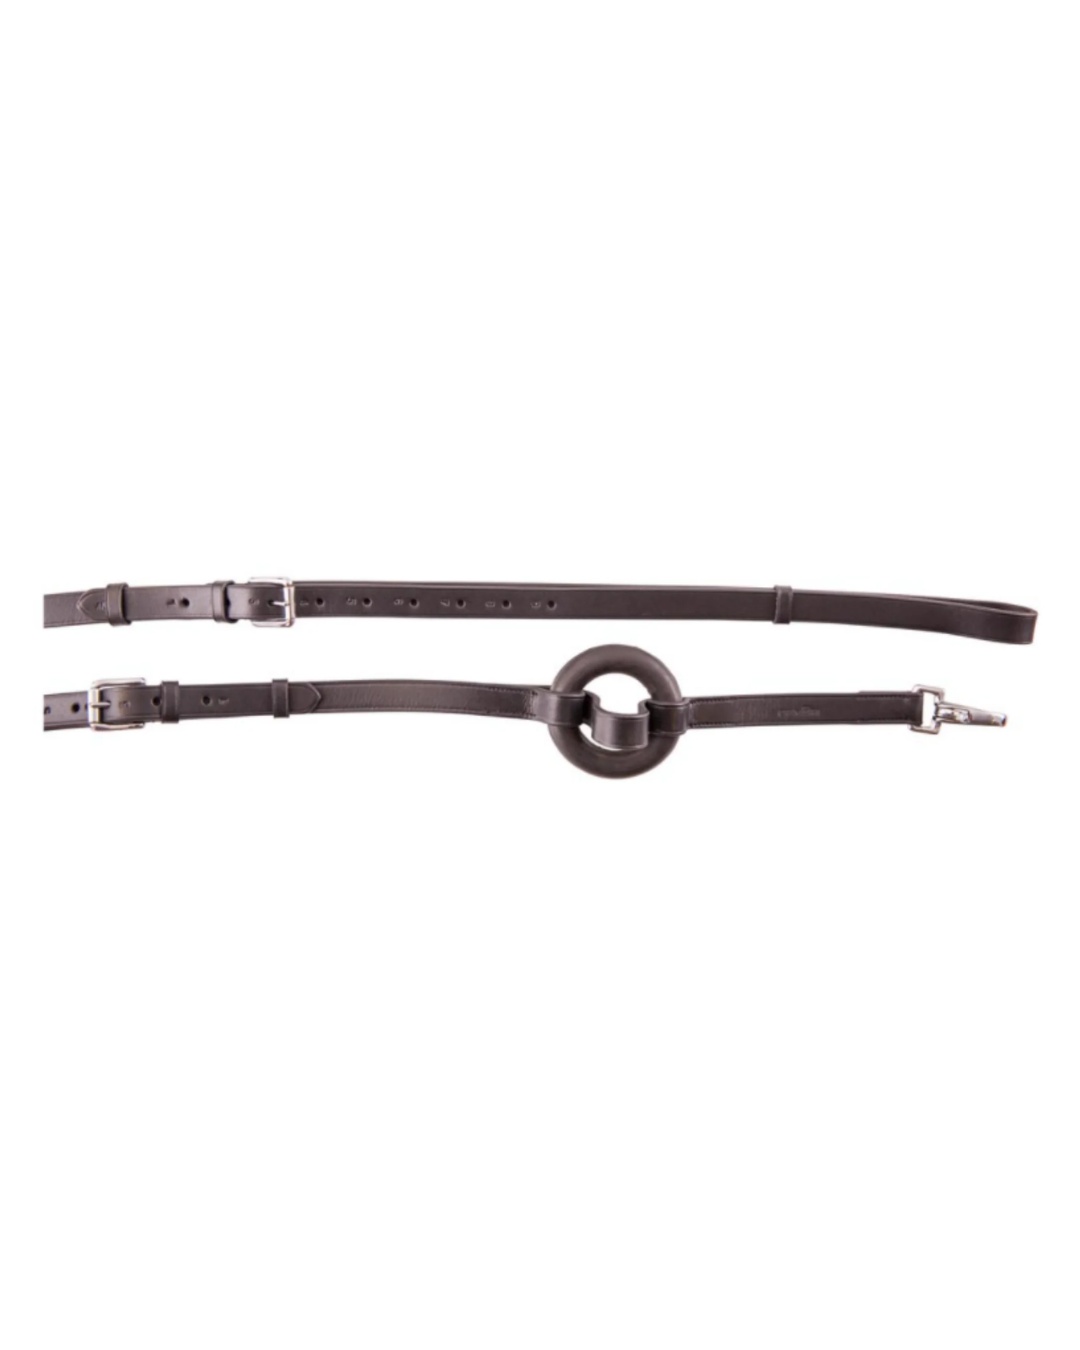
BR Premiere Side Reins with rubber ring
Leather side reins (19 mm) with rubber ring which ensures that the rein will give when your horse moves. Closures are freely adjustable and close with buckle fastenings Snap hooks are attached to the bitrings. Fitted with stainless steel fittings The side rein serves to improve a horse's balance vertically or horizontically and is used to teach the horse to decontract and find balance in the lateral bend of its body.
Brand: DSE Equestrian Outfitters
Category: Sporting Goods > Outdoor Recreation > Equestrian > Horse Tack > Reins